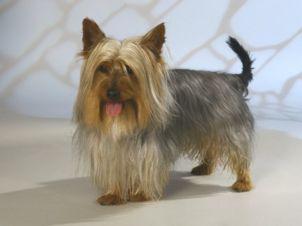
Australian_terrier